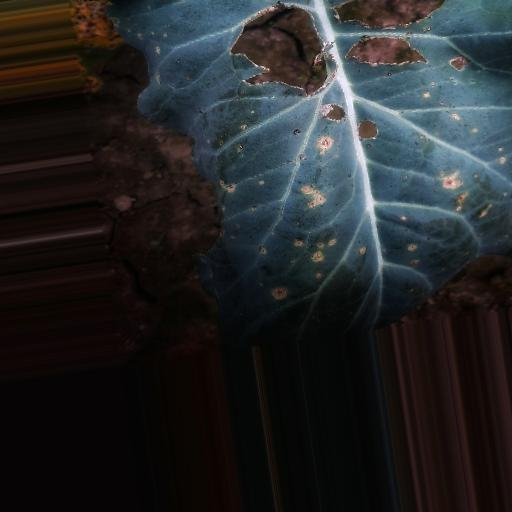
Label: Black Rot